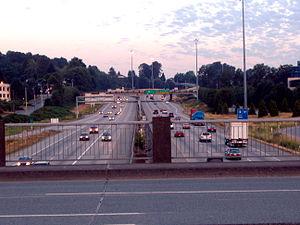
La route 1 de Colombie-Britannique est une route majeure de la Colombie-Britannique, province de l'Ouest canadien. Elle est la principale route connectrice de tout le sud de la province, connectant la grande région de Vancouver au reste du pays vers l'Est. Elle connecte également Vancouver et l'Île de Vancouver à Victoria, la capitale.